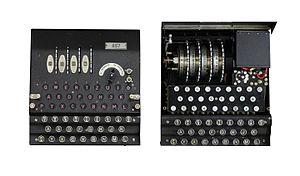
Enigma est une machine électromécanique portable servant au chiffrement et au déchiffrement de l'information. Elle fut inventée par l'Allemand Arthur Scherbius, reprenant un brevet du Néerlandais Hugo Koch, datant de 1919. Enigma fut utilisée principalement par les Allemands pendant la Seconde Guerre mondiale. Le terme Enigma désigne en fait toute une famille de machines, car il en a existé de nombreuses et subtiles variantes, commercialisées en Europe et dans le reste du monde à partir de 1923. Elle fut aussi adoptée par les services militaires et diplomatiques de nombreuses nations.